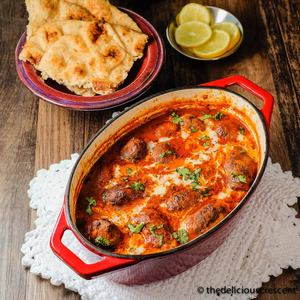
Dish: kofta